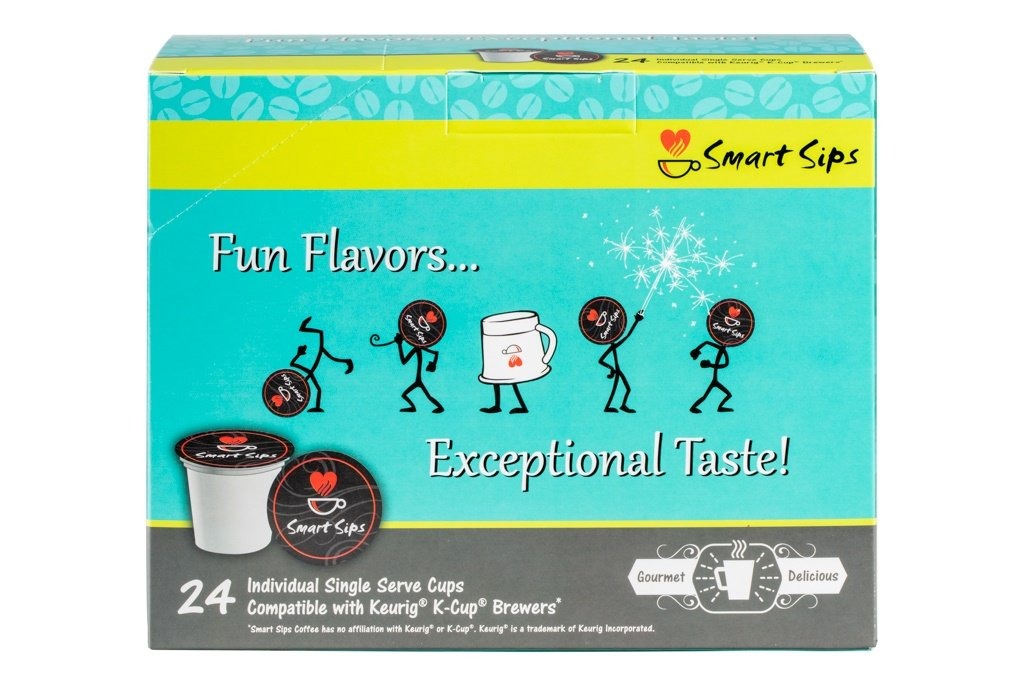
Item Name: Smart Sips Latte Variety Sampler Caramel Mocha, Banana Cream, Blueberry Cinnamon, Cinnamon Roll, 24 Count Single Serve Latte Pods, K-Cup Compatible
Bullet Point 1: A cafe-style latte in the convenience of your home! Each Smart Sips latte pod comes perfectly portioned and sweetened to perfection! No need to add anything additional - just place your latte pod in a K-cup compatible machine, brew and enjoy!
Bullet Point 2: Smart Sips Coffee was recently featured on Good Morning America where we swam with the sharks of Shark Tank... and they LOVED our products!
Bullet Point 3: Each box includes Blueberry Cinnamon Latte, Caramel Mocha Latte, Banana Cream Latte and Cinnamon Roll Latte. 24 cups/6 of each flavor.
Bullet Point 4: Drink your dessert without all the calories, carbs or sugar! Our gourmet latte cups are low calorie... only 70 calories per cup.
Bullet Point 5: Kosher, gluten free, contains milk, compatible with Keurig K-cup machines.
Product Description: Smart Sips Coffee was recently featured on Good Morning America where we swam with the sharks of Shark Tank... and they LOVED our products! A cafe-style latte in the convenience of your home! Each Smart Sips latte pod comes perfectly portioned and sweetened to perfection! No need to add anything additional - just place your Smart Sips latte in the compatible with Keurig, brew and enjoy! Includes Blueberry Cinnamon Latte, Caramel Mocha Latte, Banana Cream Latte and Cinnamon Roll Latte. Smart Sips Lattes are a dessert in your mug and simply is a must-try… Incredible flavor, aroma and the ultimate caffeinated treat for coffee, cappuccino & latte lovers. Low calorie! Each single serve latte pod is only 70 calories! Kosher, gluten free, low sugar, contains milk, compatible with Keurig K-cup machines.
Value: 24.0
Unit: Count

Price: 17.99